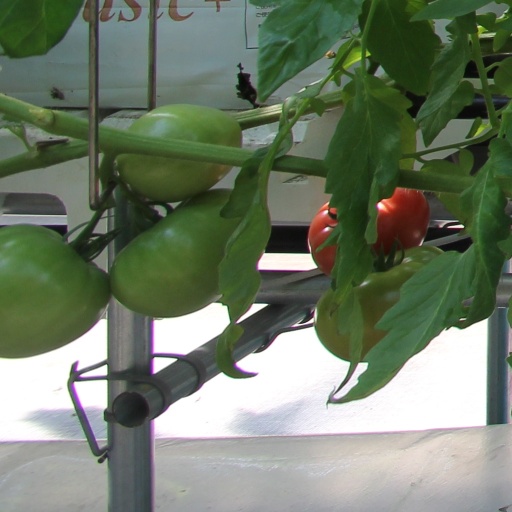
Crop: tomato